Connecting rod

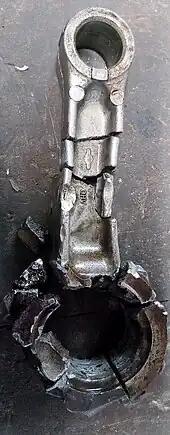
Connecting rod that initially failed through fatigue, then was further damaged from impact with the crankshaft

A connecting rod for an internal combustion engine consists of the 'big end', 'rod' and 'small end'. The small end attaches to the gudgeon pin (also called 'piston pin' or 'wrist pin' in the U.S.), which allows for rotation between the connecting rod and the piston. Typically, the big end connects to the crankpin using a plain bearing to reduce friction; however, some smaller engines may instead use a rolling-element bearing, in order to avoid the need for a pumped lubrication system. Connecting rods with rolling element bearings are typically a one piece design where the crankshaft must be pressed together through them, rather than a two piece design that can be bolted around the journal of a one piece crankshaft.